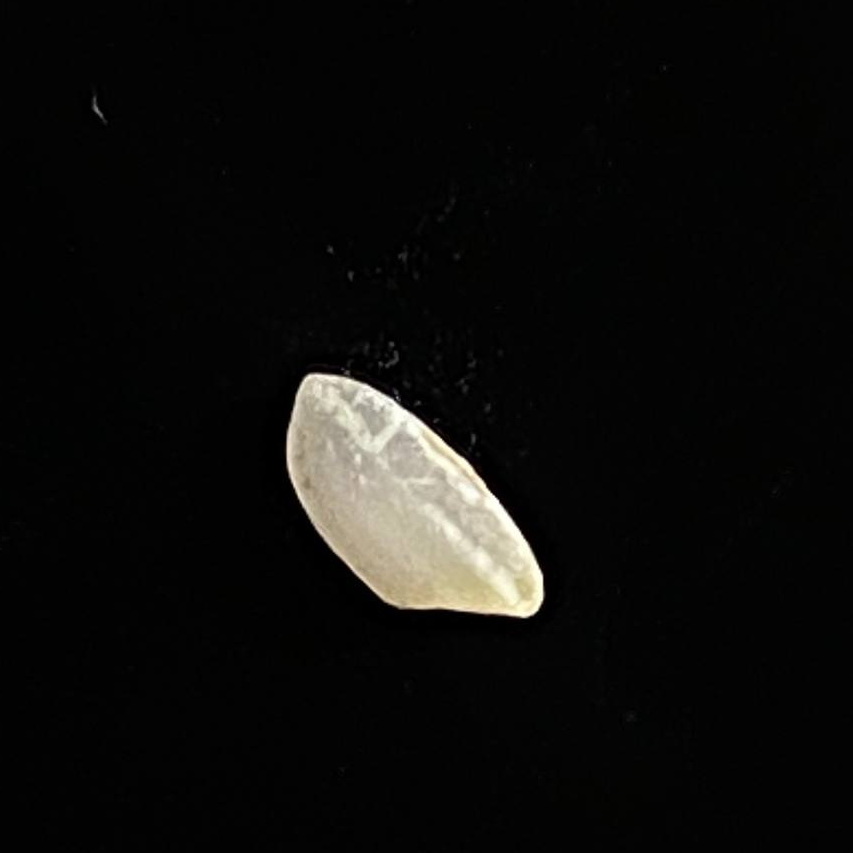
Rice variety: Chinigura_Polao